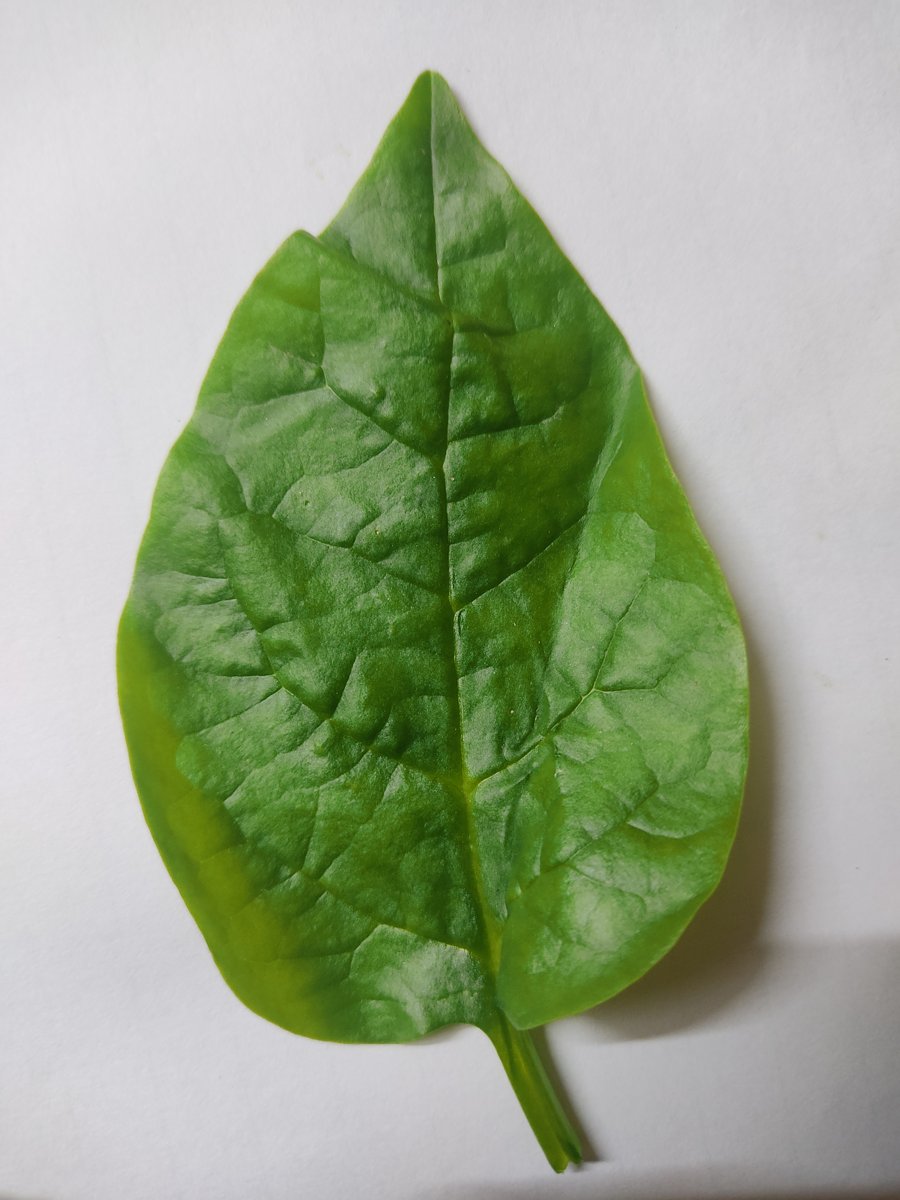
Label: Healthy-Leaf